John Cox Cottage

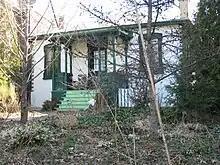
John Cox Cottage

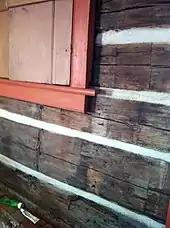
Exposed original square cut logs, as seen from inside the house

John Cox Cottage, at 469 Broadview Avenue, Toronto, Ontario, Canada, is the oldest known house in the city still used as a residence, and it still resides on its original site. The property, immediately to the east of what was John Scadding's original lot, was deeded to John Cox by Governor Simcoe in 1796.